Islam: The Straight Path

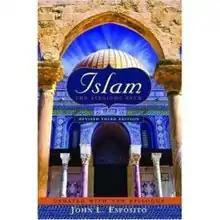
"Islam: The Straight Path" third edition cover

Islam: The Straight Path is an Islamic studies book that aims to give an introduction to Islam. The book, authored by John Esposito, was first published in 1988 by the Oxford University Press.